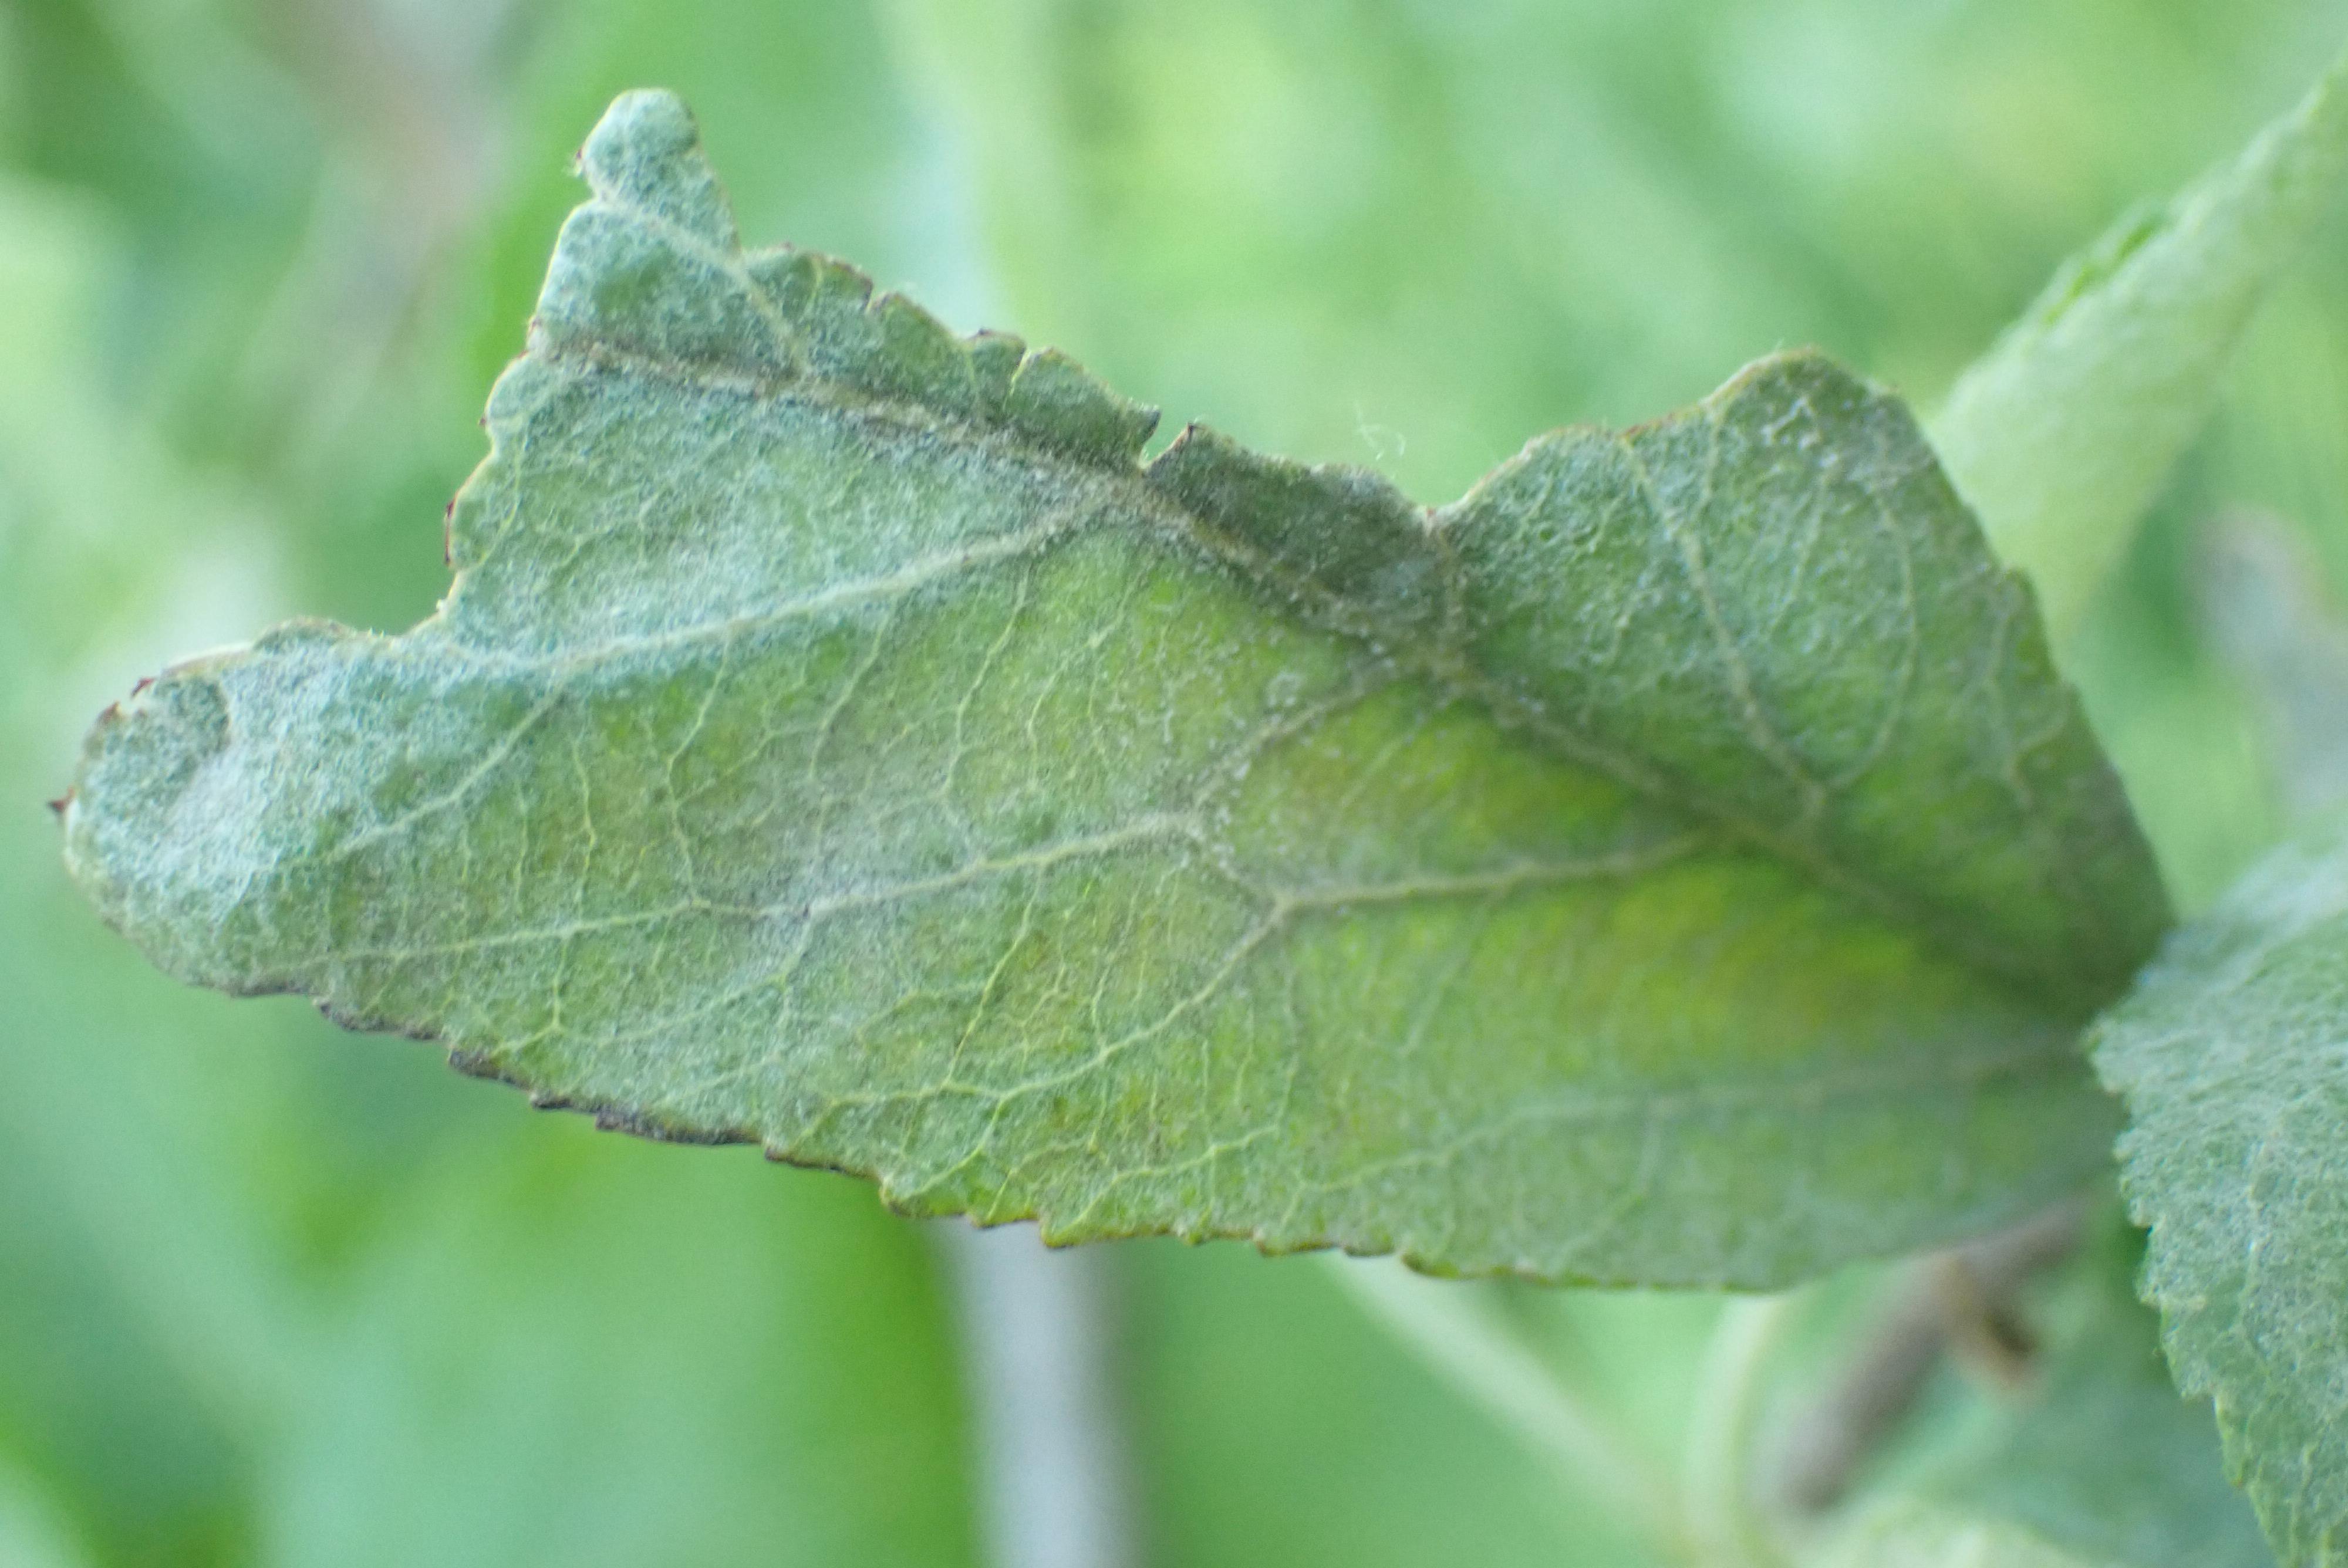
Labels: powdery_mildew